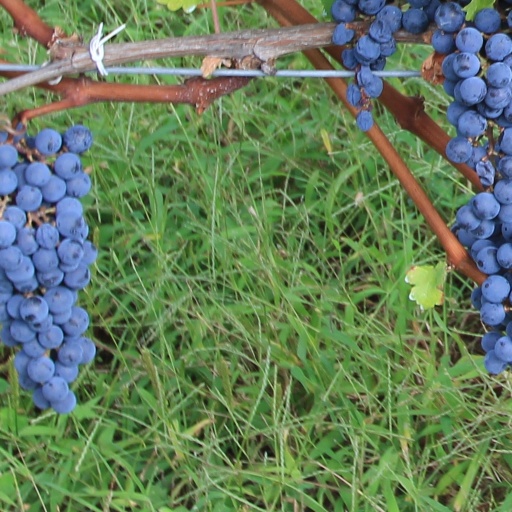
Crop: grape